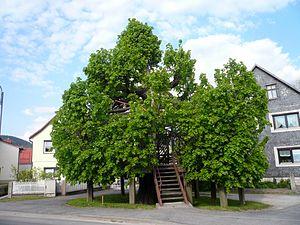
Une trogne appelée aussi arbre têtard ou plus simplement têtard, est un arbre dont la forme caractéristique résulte d'un mode d'exploitation ancestral spécifique, consistant en des tailles périodiques spécifiques, afin de fournir principalement du bois et du fourrage.
Sachsenbrunn est une commune allemande indépendante de Thuringe située dans l'arrondissement de Hildburghausen. La commune est administrée depuis le 1ᵉʳ janvier 2012 par la ville voisine d'Eisfeld.